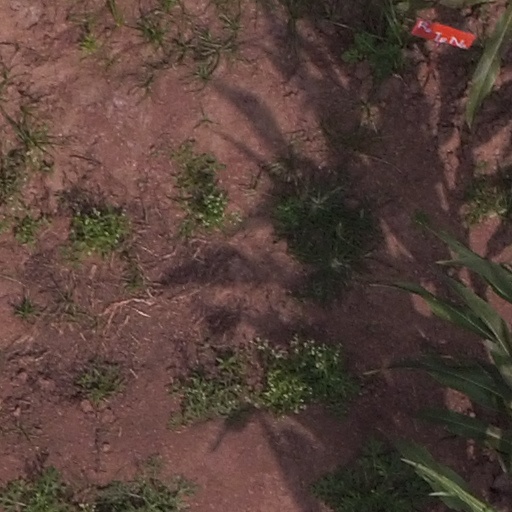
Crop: maize; corn